Culture of the United Kingdom

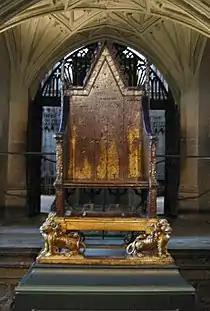
King Edward's Chair in Westminster Abbey. A 13th-century wooden throne on which the British monarch sits when he or she is crowned at the coronation, swearing to uphold the law and the church. The monarchy is apolitical and impartial, with a largely symbolic role as head of state.

Historically, many of the UK's greatest scientists have been based at either Oxford or Cambridge University, with laboratories such as the Cavendish Laboratory in Cambridge and the Clarendon Laboratory in Oxford becoming famous in their own right. In modern times, other institutions such as the Red Brick and New Universities are catching up with Oxbridge. For instance, Lancaster University has a global reputation for work in low temperature physics.